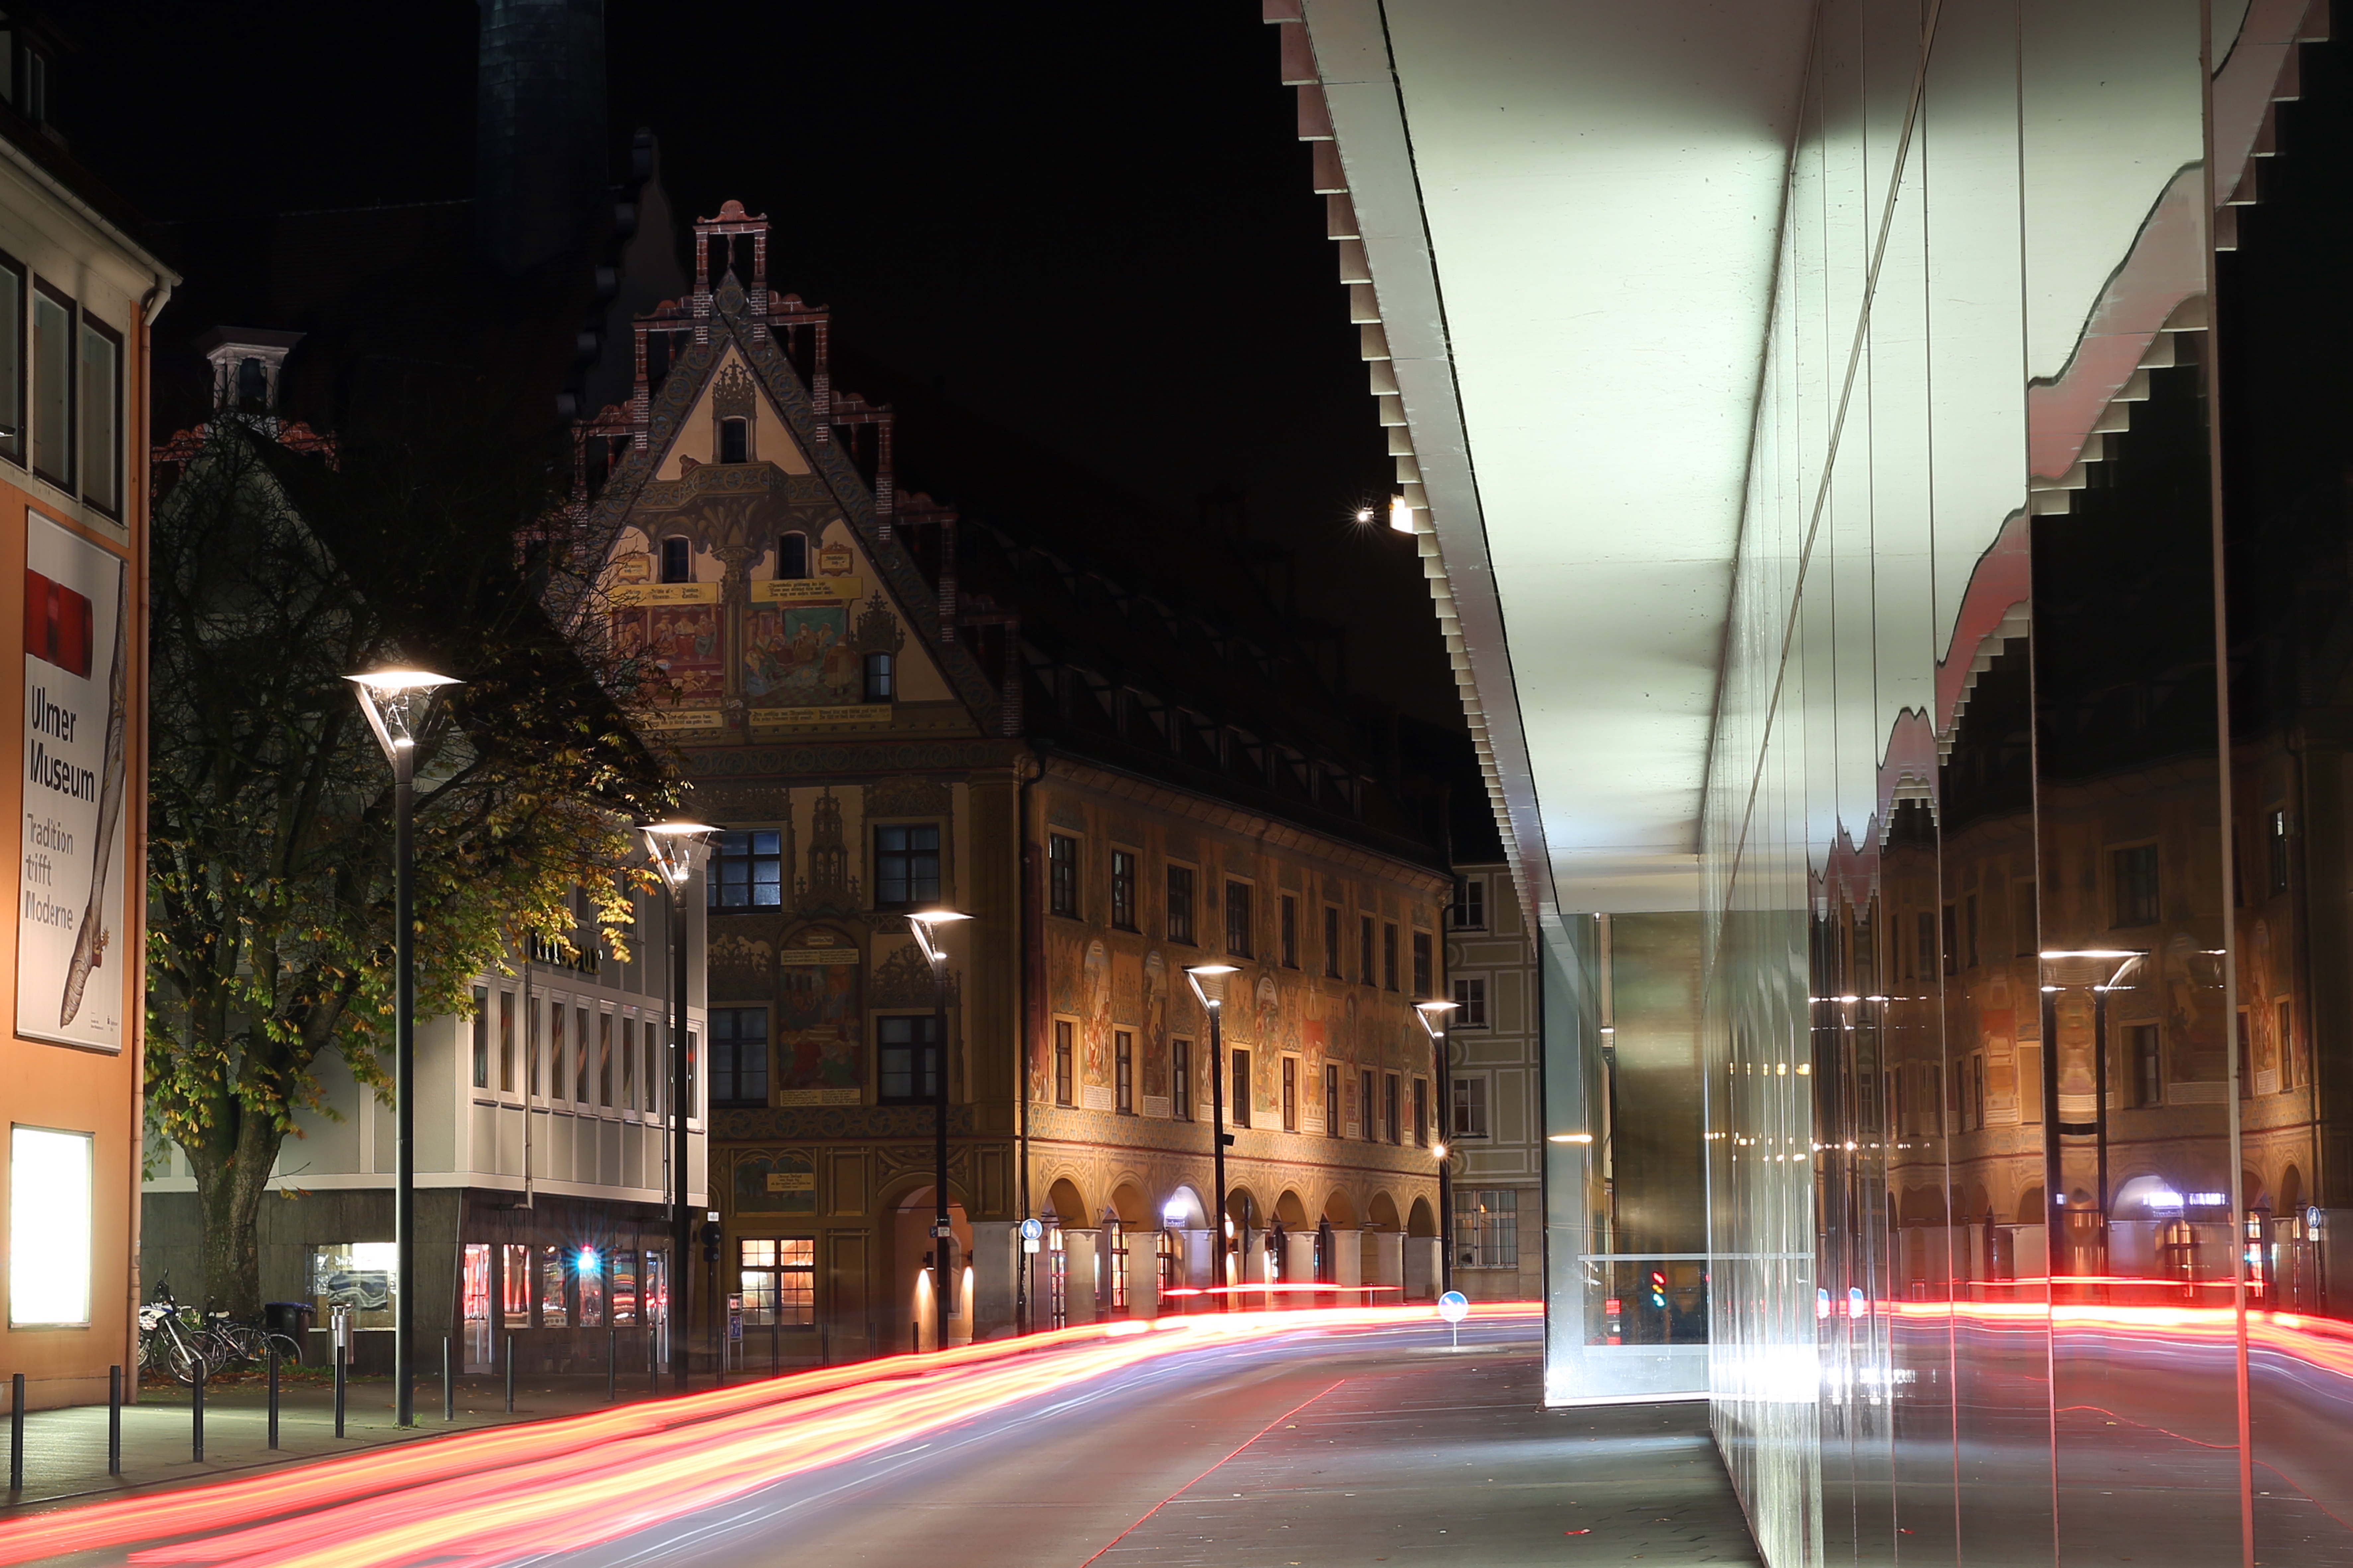
light, architecture, road, street, night, window, glass, building, old, city, monument, cityscape, downtown, evening, reflection, color, plaza, landmark, facade, colorful, lighting, artwork, painting, places of interest, mirror, reflections, mural, mirroring, metropolis, ulm, frescoes, town hall, night photograph, mirror image, ulmer hall, urban area, window panes, human settlement, metropolitan area, new road, skuptur